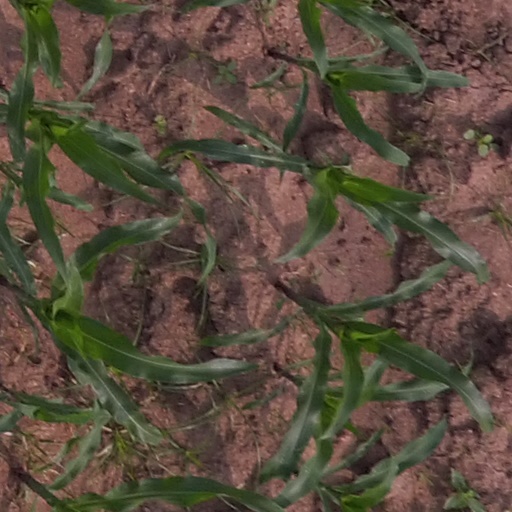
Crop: maize; corn